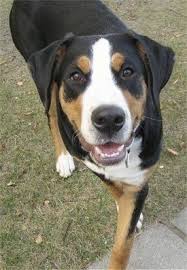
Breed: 237-n000086-Greater_Swiss_Mountain_dog